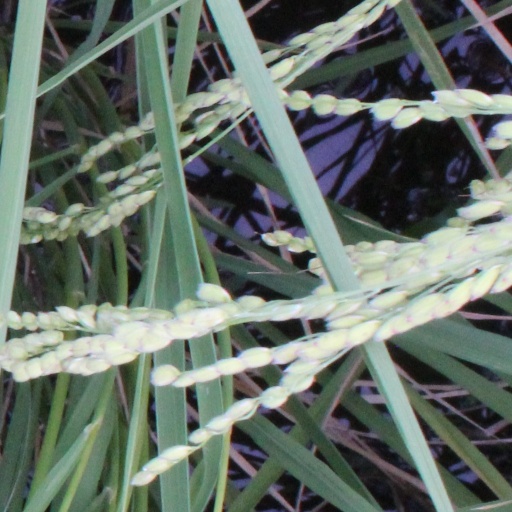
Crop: rice